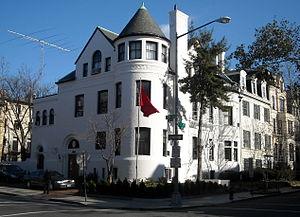
Cet article recense les représentations diplomatiques du Maroc à l'étranger :